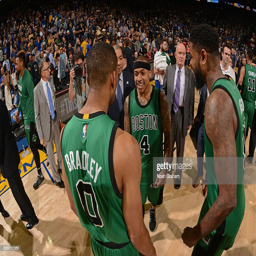
basketball point guard and # celebrate against sports team .